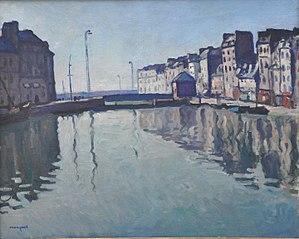
le bassin du roy au Havre (Seine-Maritime, 76)